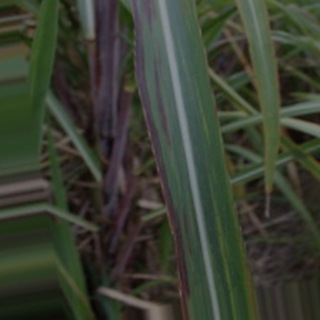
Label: sugarcane_bacterial_blight